Franconian cuisine

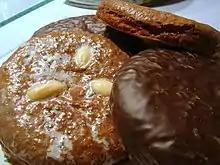
Nürnberger Lebkuchen

Ginger bread like Nürnberger Lebkuchen is one of the most famous delicacies of Franconian cuisine. In the Middle Ages Nuremberg (German: "Nürnberg") was a trading centre also for exotic spices and other specialities. In the forest surround the city there were many beekeepers which supplied the markets with honey and especially because of these facts the long tradition on gingerbread-making originates in this city. From the end of August until winter time the little biscuits are offered with "Christkindlesmarkt-Glühwein" (mulled wine made with blueberries). Nowadays there are only a few small manufacturers left with artisanal production and the majority of the Lebkuchen are made in industrial production.